Southern art

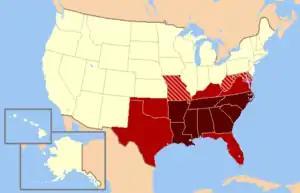
17 states and Washington, D.C. are defined as the Southern region of the United States.

Art from Southern United States, or Southern art, includes Southern expressionism, folk art, and modernism.